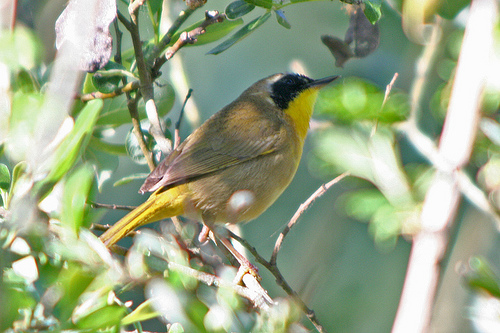
this bird has a yellow belly and neck with a black superciliary.
this is a yellow bird with a grey wing and a black eye ring.
a medium sized bird with a yellow under belly and tail feathers, a black nape, and light grey wing feathers,
this bird is mostly light tan, but with bright yellow throat and inner rectrices and black on its face.
a small bird with a thin bill, yellow throat and tail, black cheek patch, and a light brown breast and wings.
this bird has wings that are grey and has a yellow belly
this bird is brown with yelllow and has a very short beak.
this small bird has a bright yellow throat, a striking black superciliary, and a body that alternates between a soft gray and bright yellow.
this bird has wings that are grey and has a yellow chest
this bird's retrices are yellow and match the color of it's throat, the cheek patch and beak are both black with browns in the wingbars.
Species: Common Yellowthroat